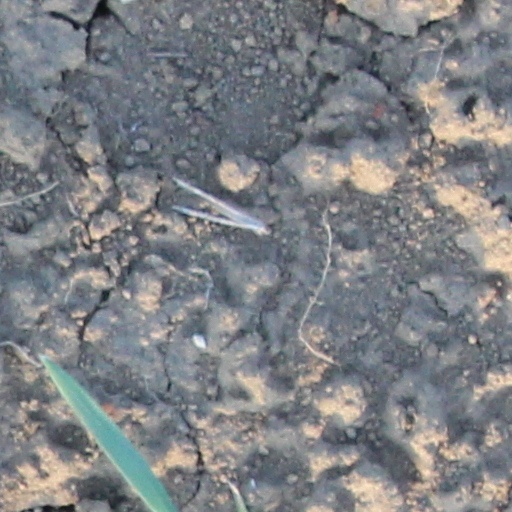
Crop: wheat